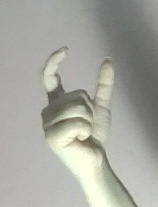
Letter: nun